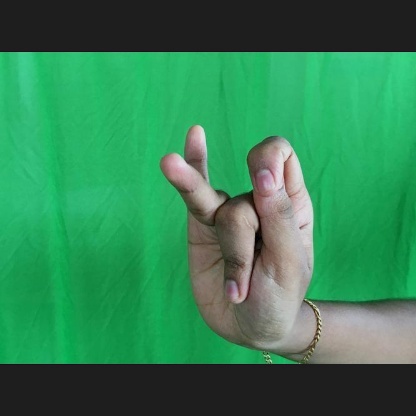
Mudra: Katakamukha